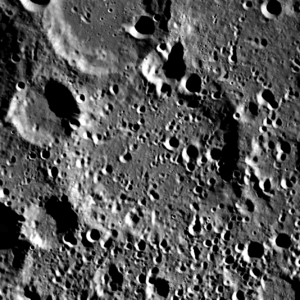
Le cratère Berlage est un vieux cratère lunaire dans l'hémisphère sud et du côté caché de la lune. Le petit cratère Bellinsgauzen est attaché à la partie nord de son anneau, le cratère Cabannes est situé à une distance égale au diamètre de Berlage et à son nord-ouest. À l'est-nord-est du cratère, il y a le cratère Lemaître.